Thomas Andrew Lumisden Strange

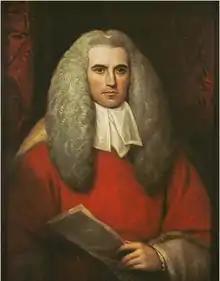
Thomas Andrew Lumisden Strange by Benjamin West, National Gallery of Scotland

Sir Thomas Andrew Lumisden Strange (30 November 1756 – 16 July 1841) was a chief justice in Nova Scotia, known for waging "judicial war" to free Black Nova Scotian slaves from their owners. From 1789 to 1797, he was the sixth Chief Justice of Nova Scotia. He became the first Chief Justice of the erstwhile Supreme Court of Madras (which has since become the High Court of Madras), was in that capacity also the first Chief Justice of the Madras Presidency, British India from 1801 to 1817, and also wrote a two-volume text on Hindu law.